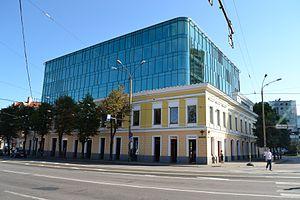
Rotermann est un quartier de Tallinn situé dans la vieille ville de Tallinn en Estonie.
Lycée Alexandre à Tallinn était une école située dans le quartier de Rotermann à Tallinn en Estonie.